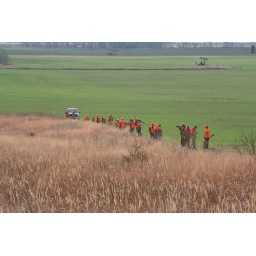
What enters the field on one end must come out the other with a few more pheasant in the bag